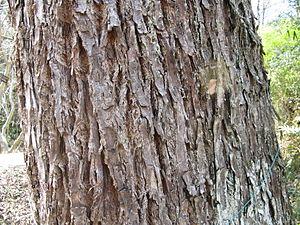
Choerospondias est un genre de plantes de la famille des Anacardiaceae.